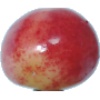
Label: cherry_rainier